Nicolae Dabija (general)

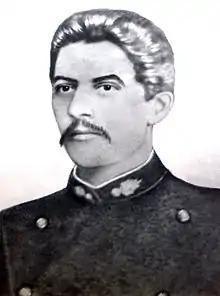

Nicolae Dabija (15 August 1837, Huși. Vaslui County, Moldavia – 1 December 1884, Paris) was a Romanian general and politician.